Roman Catholic (term)

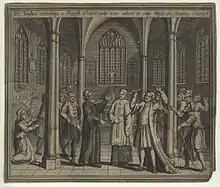
Woodcut depicting a "Popish priest" being rebuked by 16th-century English cleric Thomas Taylor; the National Gallery, London

The term Roman Catholic is sometimes used to differentiate the Catholic Church and its members in full communion with the pope in Rome from other Christians who identify as "Catholic". It is also sometimes used to differentiate adherents to the Latin Church and its use of the Roman Rite from Catholics of the Eastern Catholic Churches. It is not the official name preferred by the Holy See or bishops in full communion with the pope as a designation for their faith or institution.